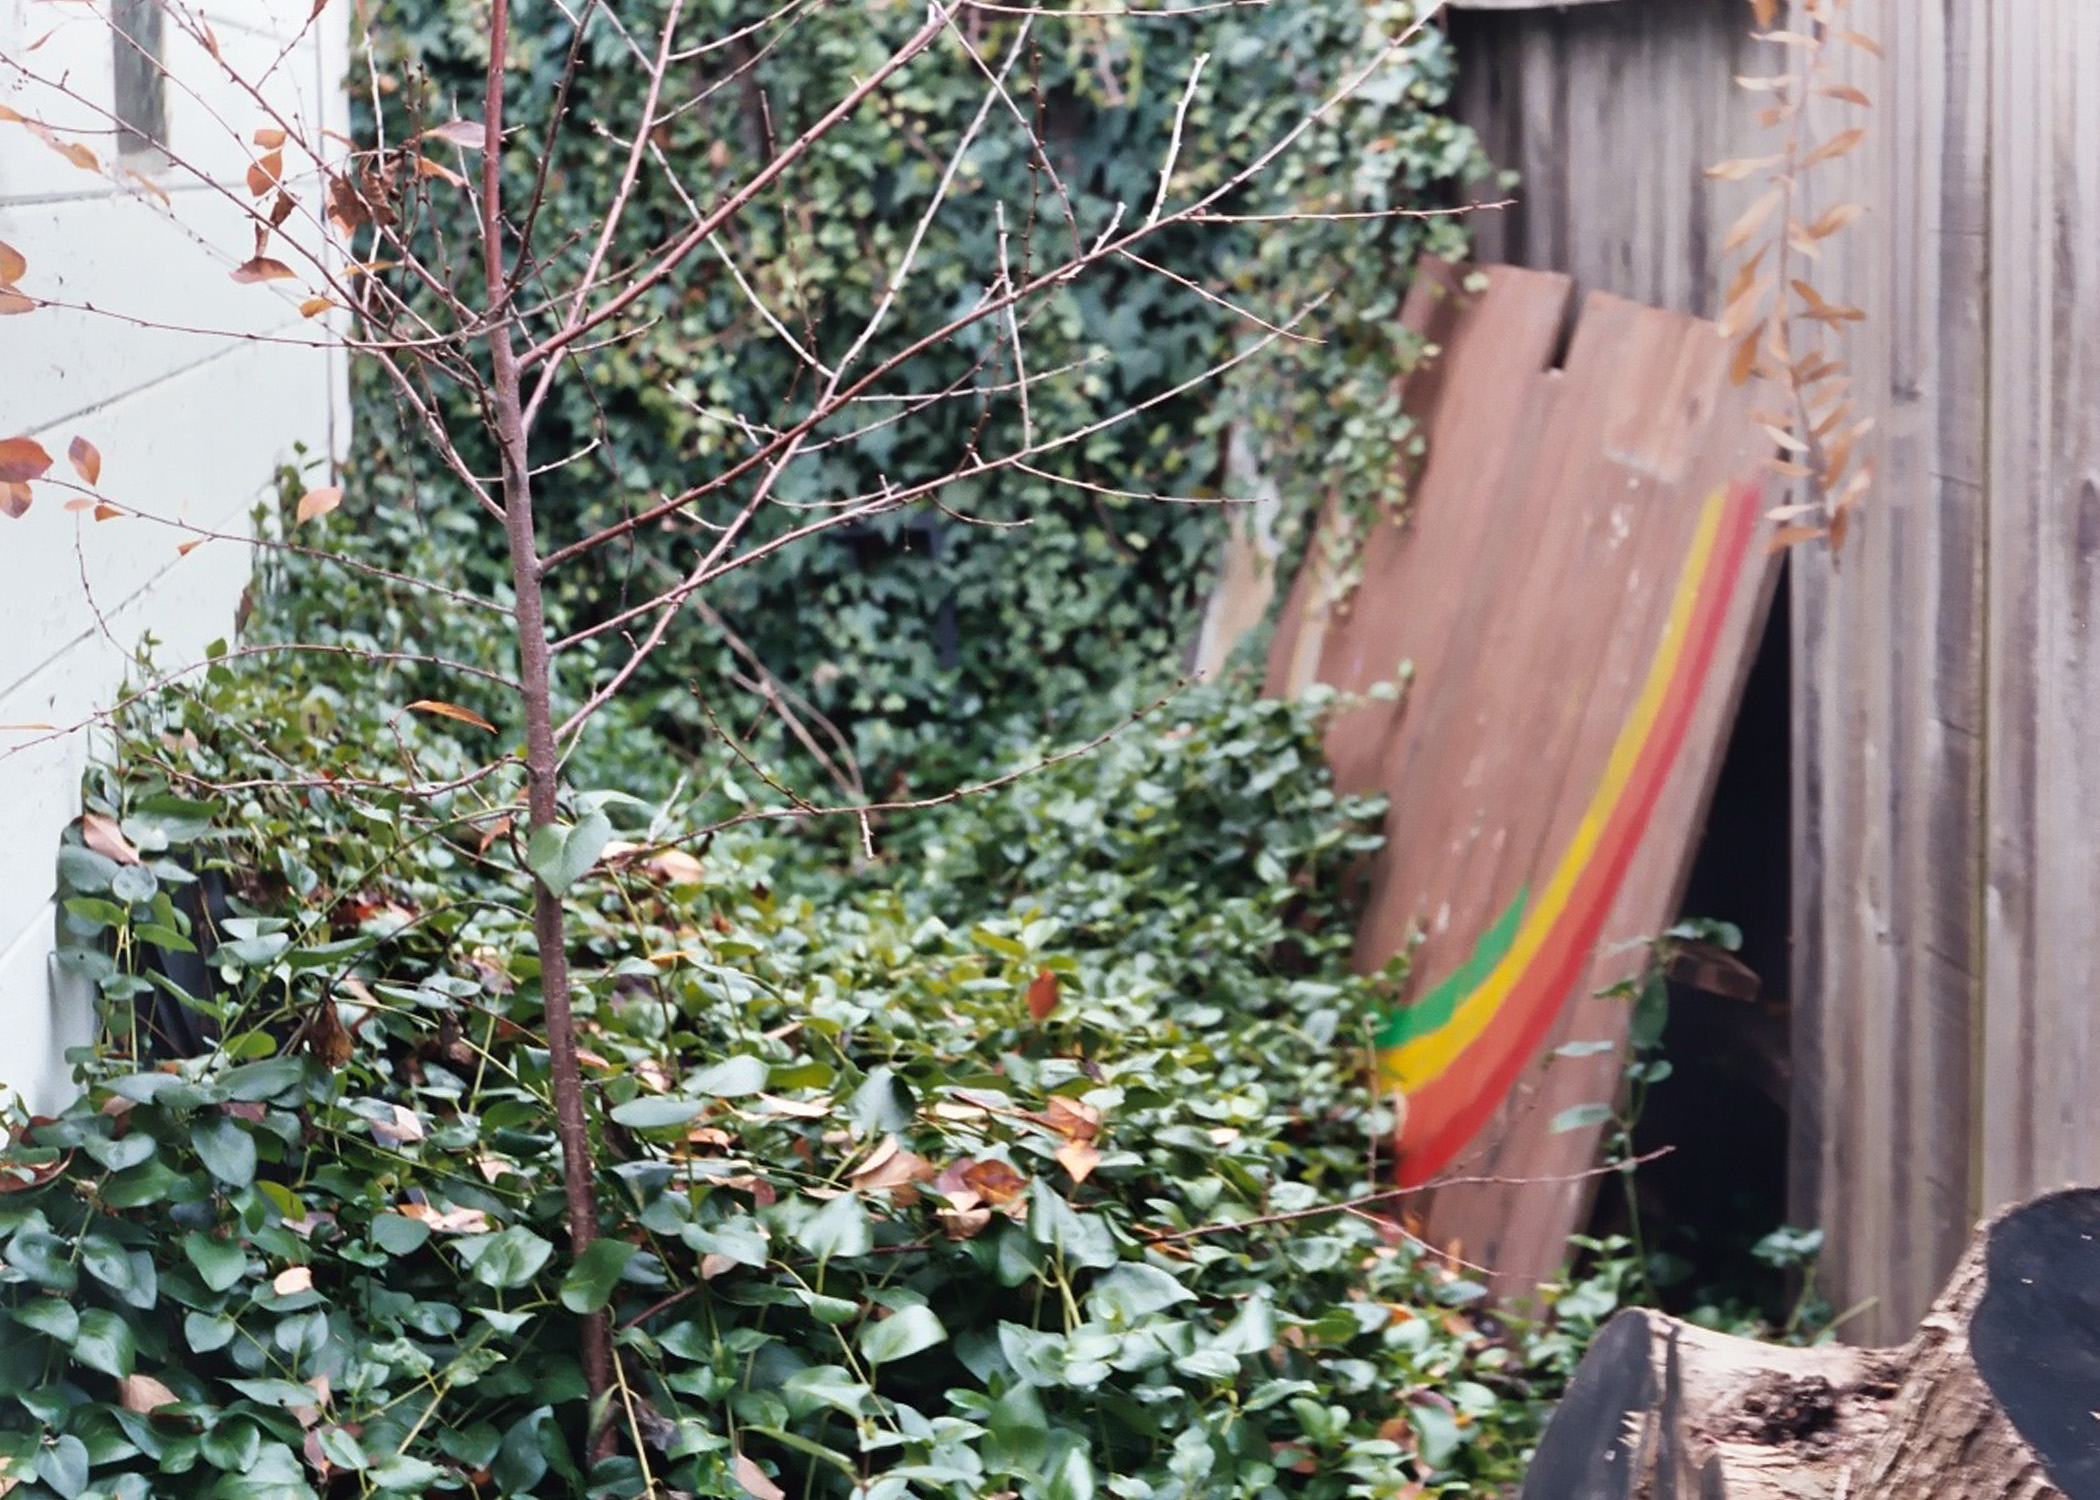
tree, plant, leaf, flower, backyard, botany, garden, shrub, yard, man made object, woody plant, land plant